NWA World Historic Welterweight Championship

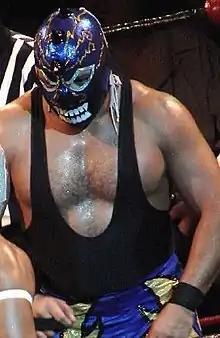
The masked wrestler Mephisto in the ring during a match.

In 1948 the Mexican "lucha libre" or professional wrestling promotion Empresa Mexicana de Lucha Libre (EMLL; Spanish for "Mexican Wrestling Enterprise") created the World Welterweight Championship. When EMLL became a member of the National Wrestling Alliance (NWA) in 1952 the championship was given the "NWA" prefix and became known as the NWA World Welterweight Championship. In the late 1980s, EMLL left the National Wrestling Alliance (NWA) to avoid the politics of the NWA. While they left the NWA they did retain control of the NWA World Welterweight Championship as their main championship of the welterweight division. They also promoted the Mexican National Welterweight Championship as a secondary title in the Welterweight division. In 1992 EMLL changed their name and became known as "Consejo Mundial de Lucha Libre" (CMLL; "World Wrestling Council") to rebrand themselves as a separate entity after leaving the NWA. They added a third welterweight championship to the promotion when they created the CMLL World Welterweight Championship on February 15, 1992.